Mizuhopecten yessoensis

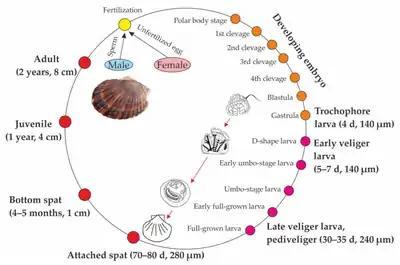

The Yesso scallop ("Mizuhopecten yessoensis") is a cold water marine bivalve species. The valves have a convex center with a smooth exterior shell. On one side it is white and on the other dark brown.